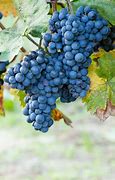
Label: Grapes